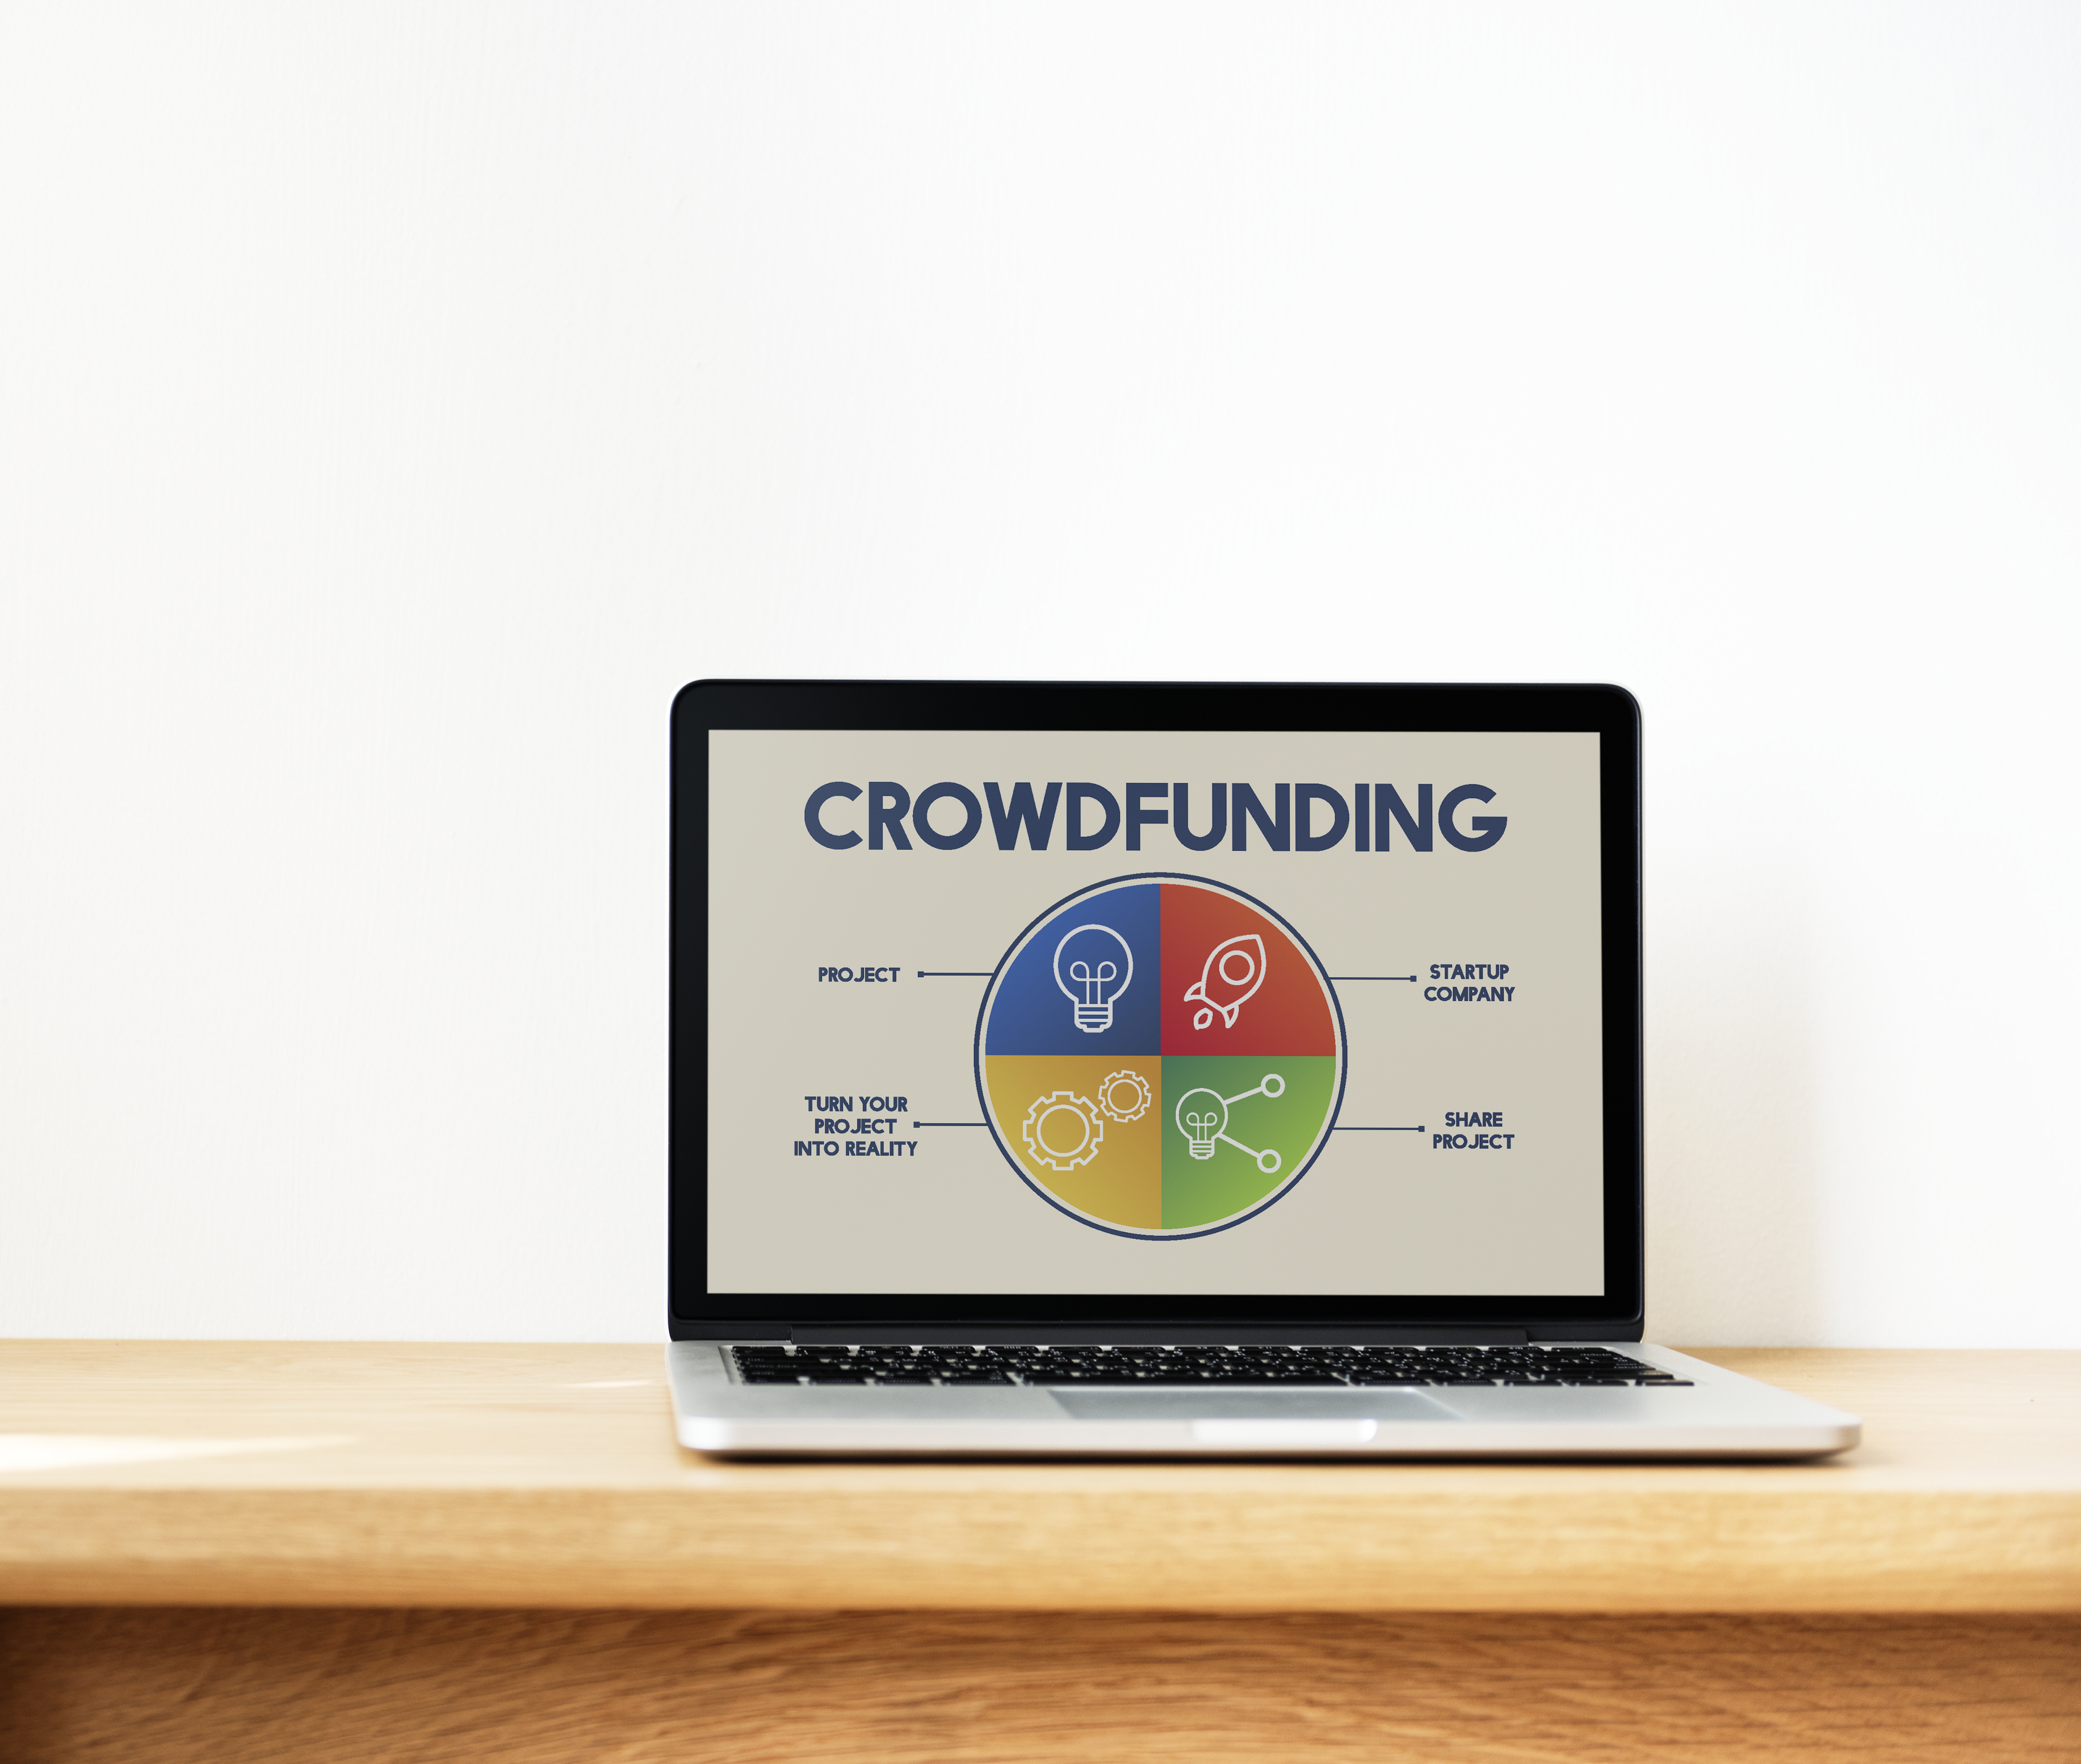
clean, device, digital device, floral, indoors, laptop, minimal, mock up, mockup, notebook, screensaver, simple, simplicity, technology, white, wireless, wooden table, product, font, logo, electronic device, brand, rectangle, multimedia, advertising, display advertising